Rudolf Modley

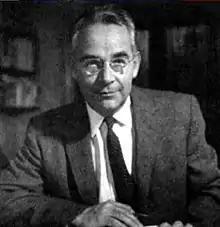
Rudolf Modley

Rudolf Modley (November 3, 1906 – September 28, 1976) was an Austrian-American research executive, graphic designer, management consultant and author, who founded Pictorial Statistics Inc. in 1934. He illustrated and wrote a series of books on pictorial statistics and pictorial symbolism.